Pizza delivery

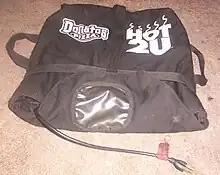
An electrically heated pizza bag, plug at the bottom

Bags used to keep pizza hot while being transported are commonly referred to as "hotbags" or "hot bags". Hotbags are thermal bags, typically made of vinyl, nylon or Cordura, that passively retain heat. Material choice affects cost, durability, and condensation. Heated bags supply added heat through insertion of externally heated disks, electrical heating elements or pellets heated by induction from electrically generated magnetic waves.